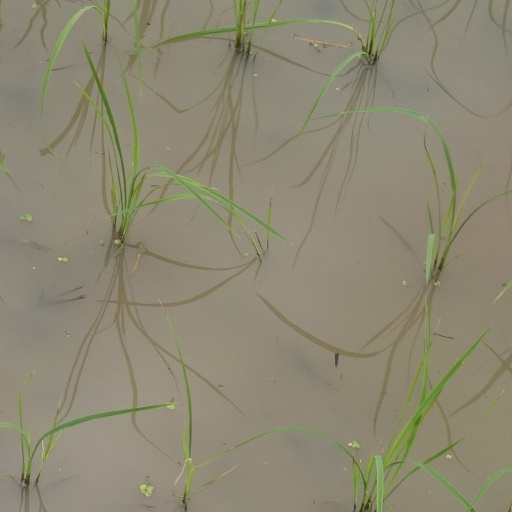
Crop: rice